Haultepenne Castle

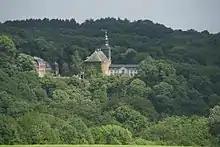
Haultepenne Castle

"Château de Hautepenne"), is a part medieval, part Renaissance structure located in the village of Gleixhe in the municipality of Flémalle in Wallonia, Belgium. It is known for its red brick and uniquely shaped tower.